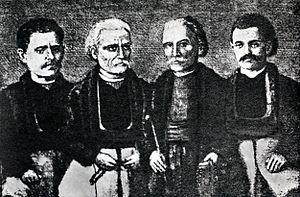
L'église de la Nativité de la Vierge est une église orthodoxe située à Skopje, en Macédoine du Nord. Elle se trouve dans le centre de la ville, près du Vardar, de la Bibliothèque nationale et de l'Académie macédonienne. C'est l'ancienne cathédrale de la ville, fonction aujourd'hui détenue par la Cathédrale Saint-Clément d'Ohrid.